Stig Engström (actor)

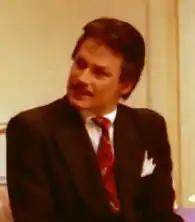
Engström in 1988

Stig Engström (born 14 January 1942) is a Swedish actor. He has appeared in more than 60 films and television shows since 1968.